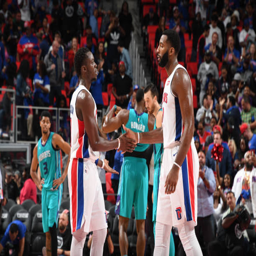
basketball center high five after the game against sports team .